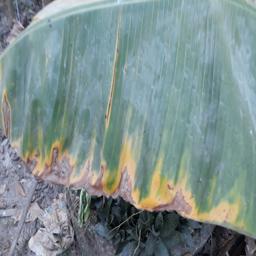
Label: POTASSIUM DEFICIENCY